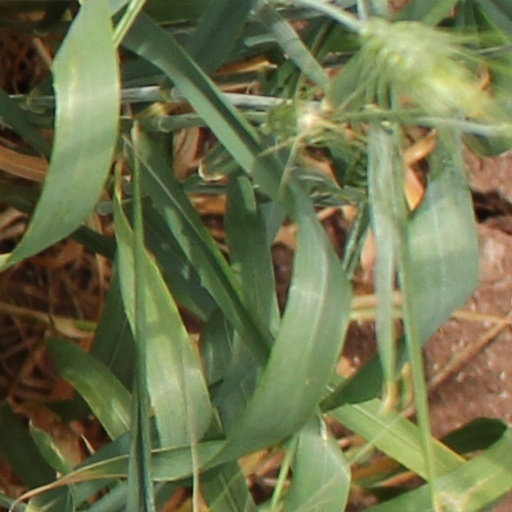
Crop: wheat